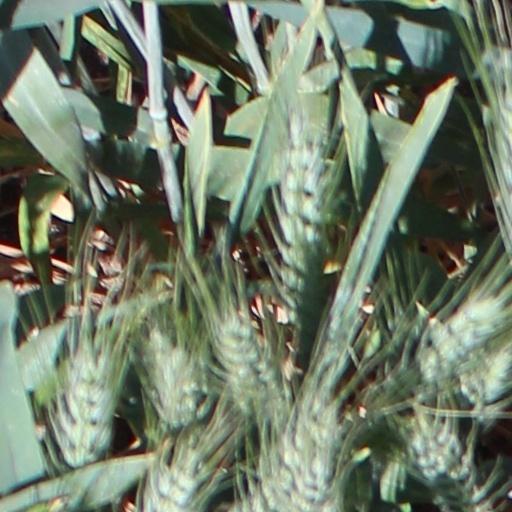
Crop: wheat